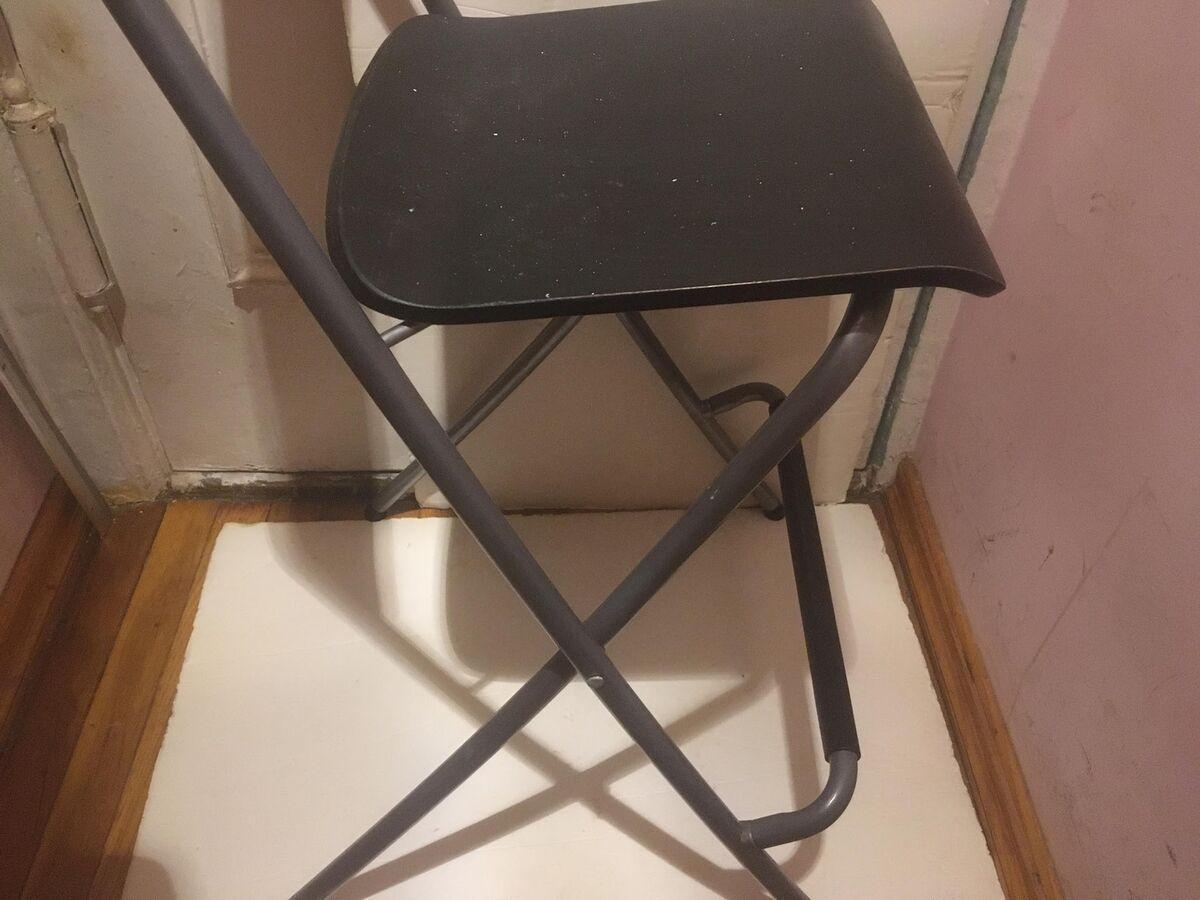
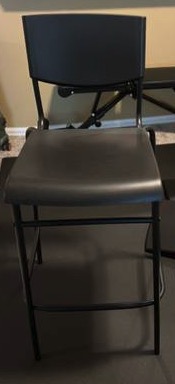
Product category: stool
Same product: no